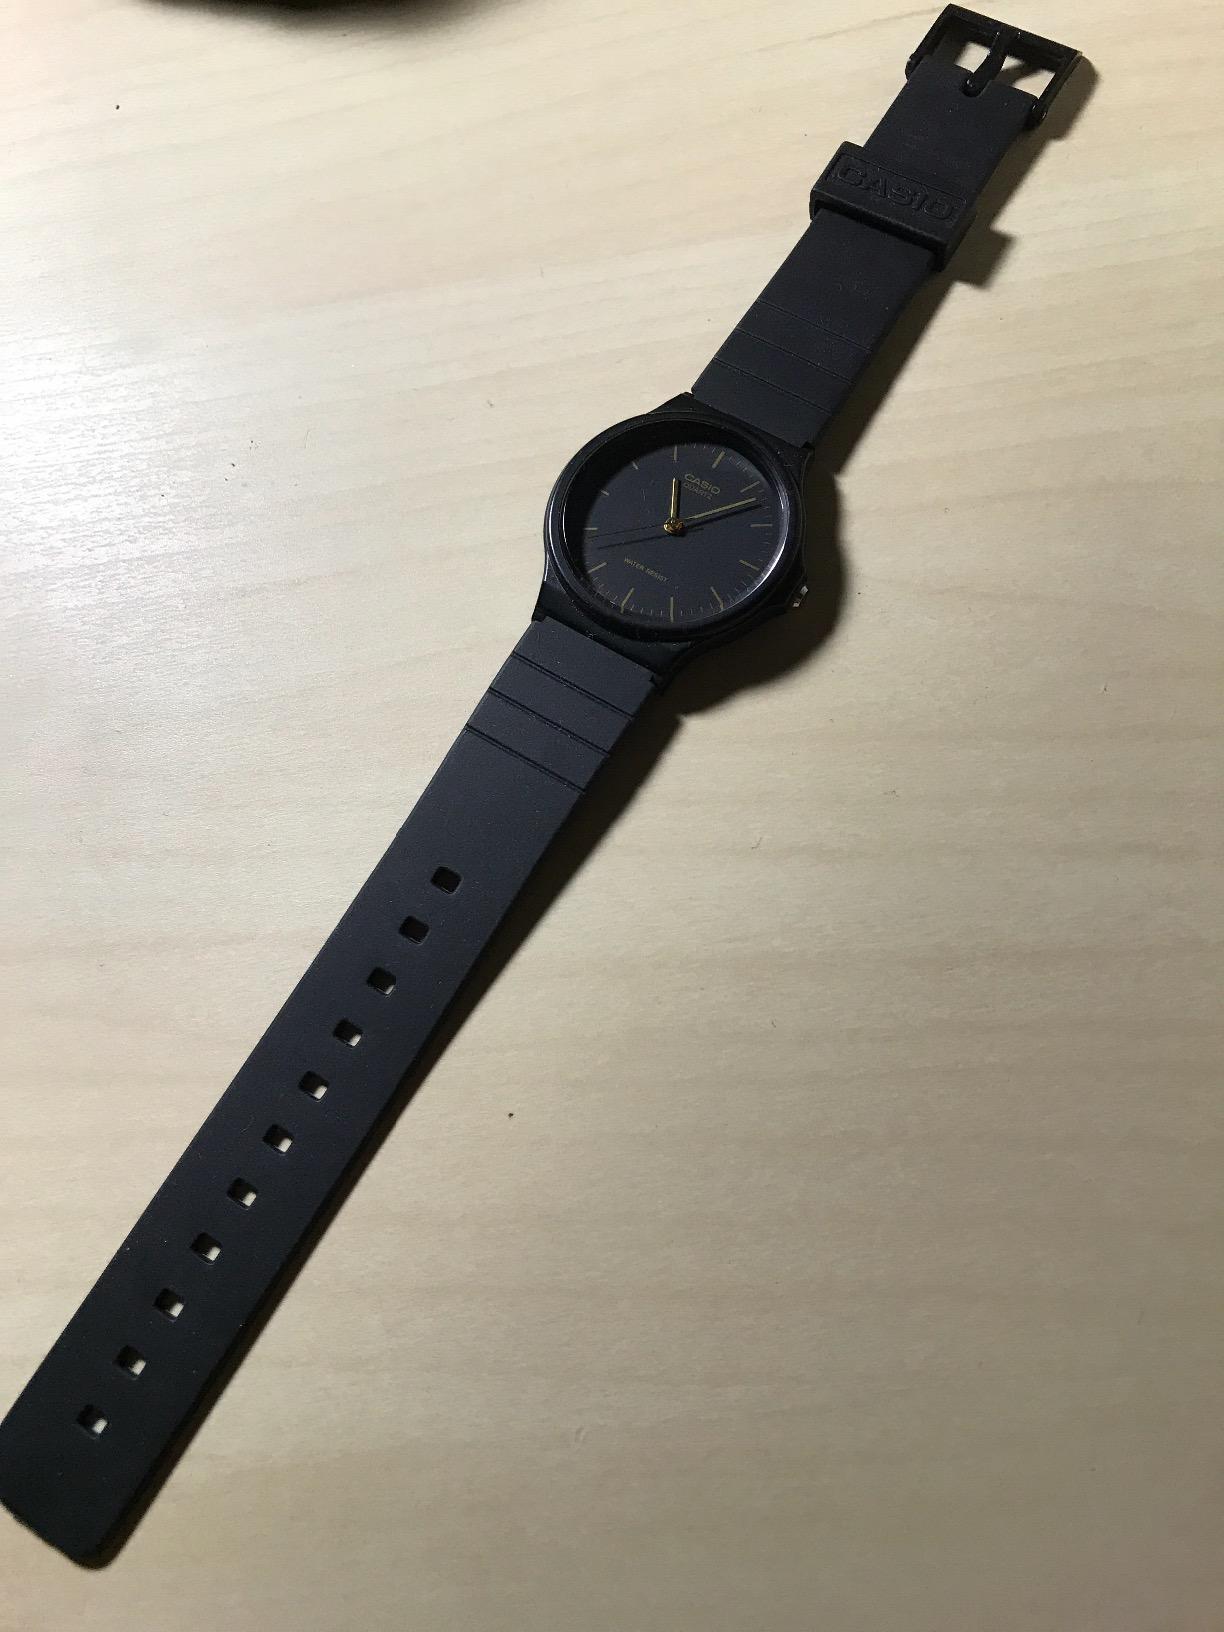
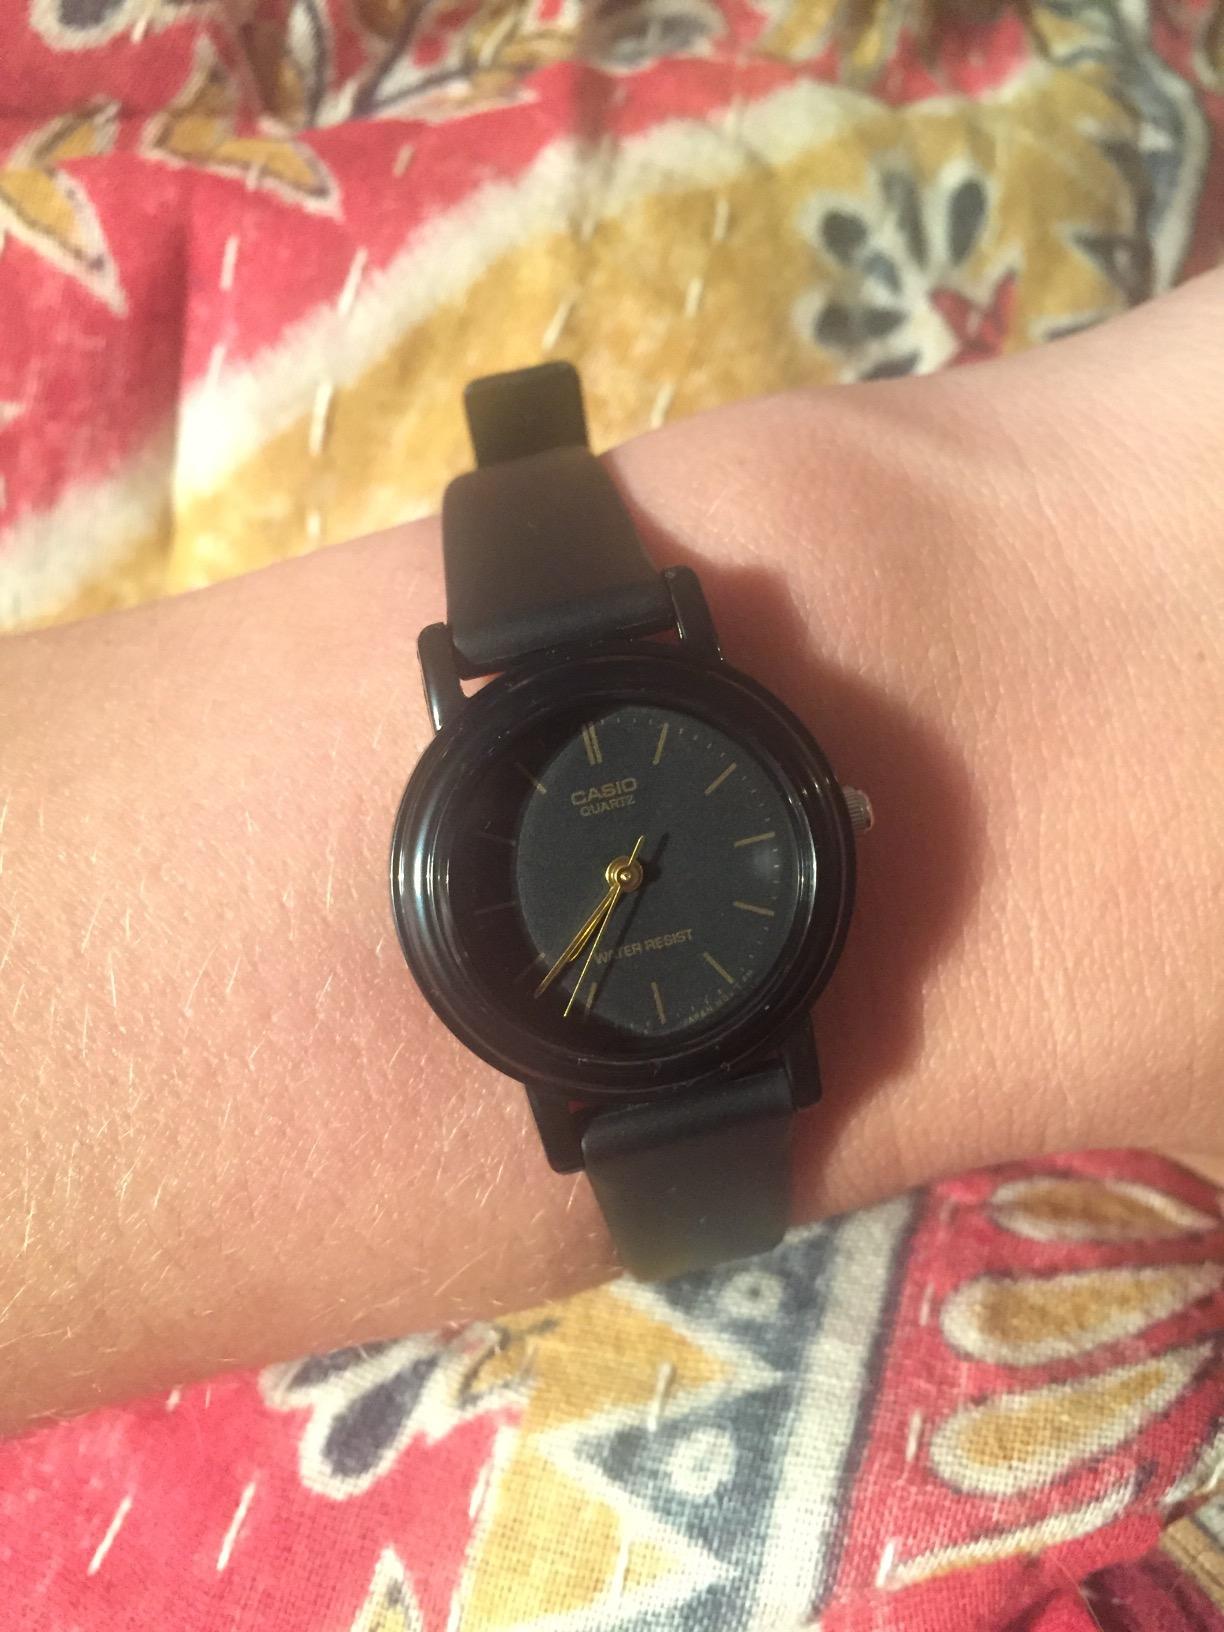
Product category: accessories_watch
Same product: no